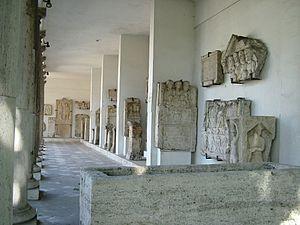
Aquincum est une antique cité romaine située sur les frontières nord-est de l'empire romain dans la province de Pannonie. Les ruines de la cité se trouvent dans la ville de Budapest, capitale de la Hongrie.